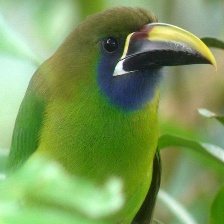
Species: BLUE THROATED TOUCANET
Scientific name: AULACORHYNCHUS CAERULEOGULARIS
ImageNet parent category: toucan